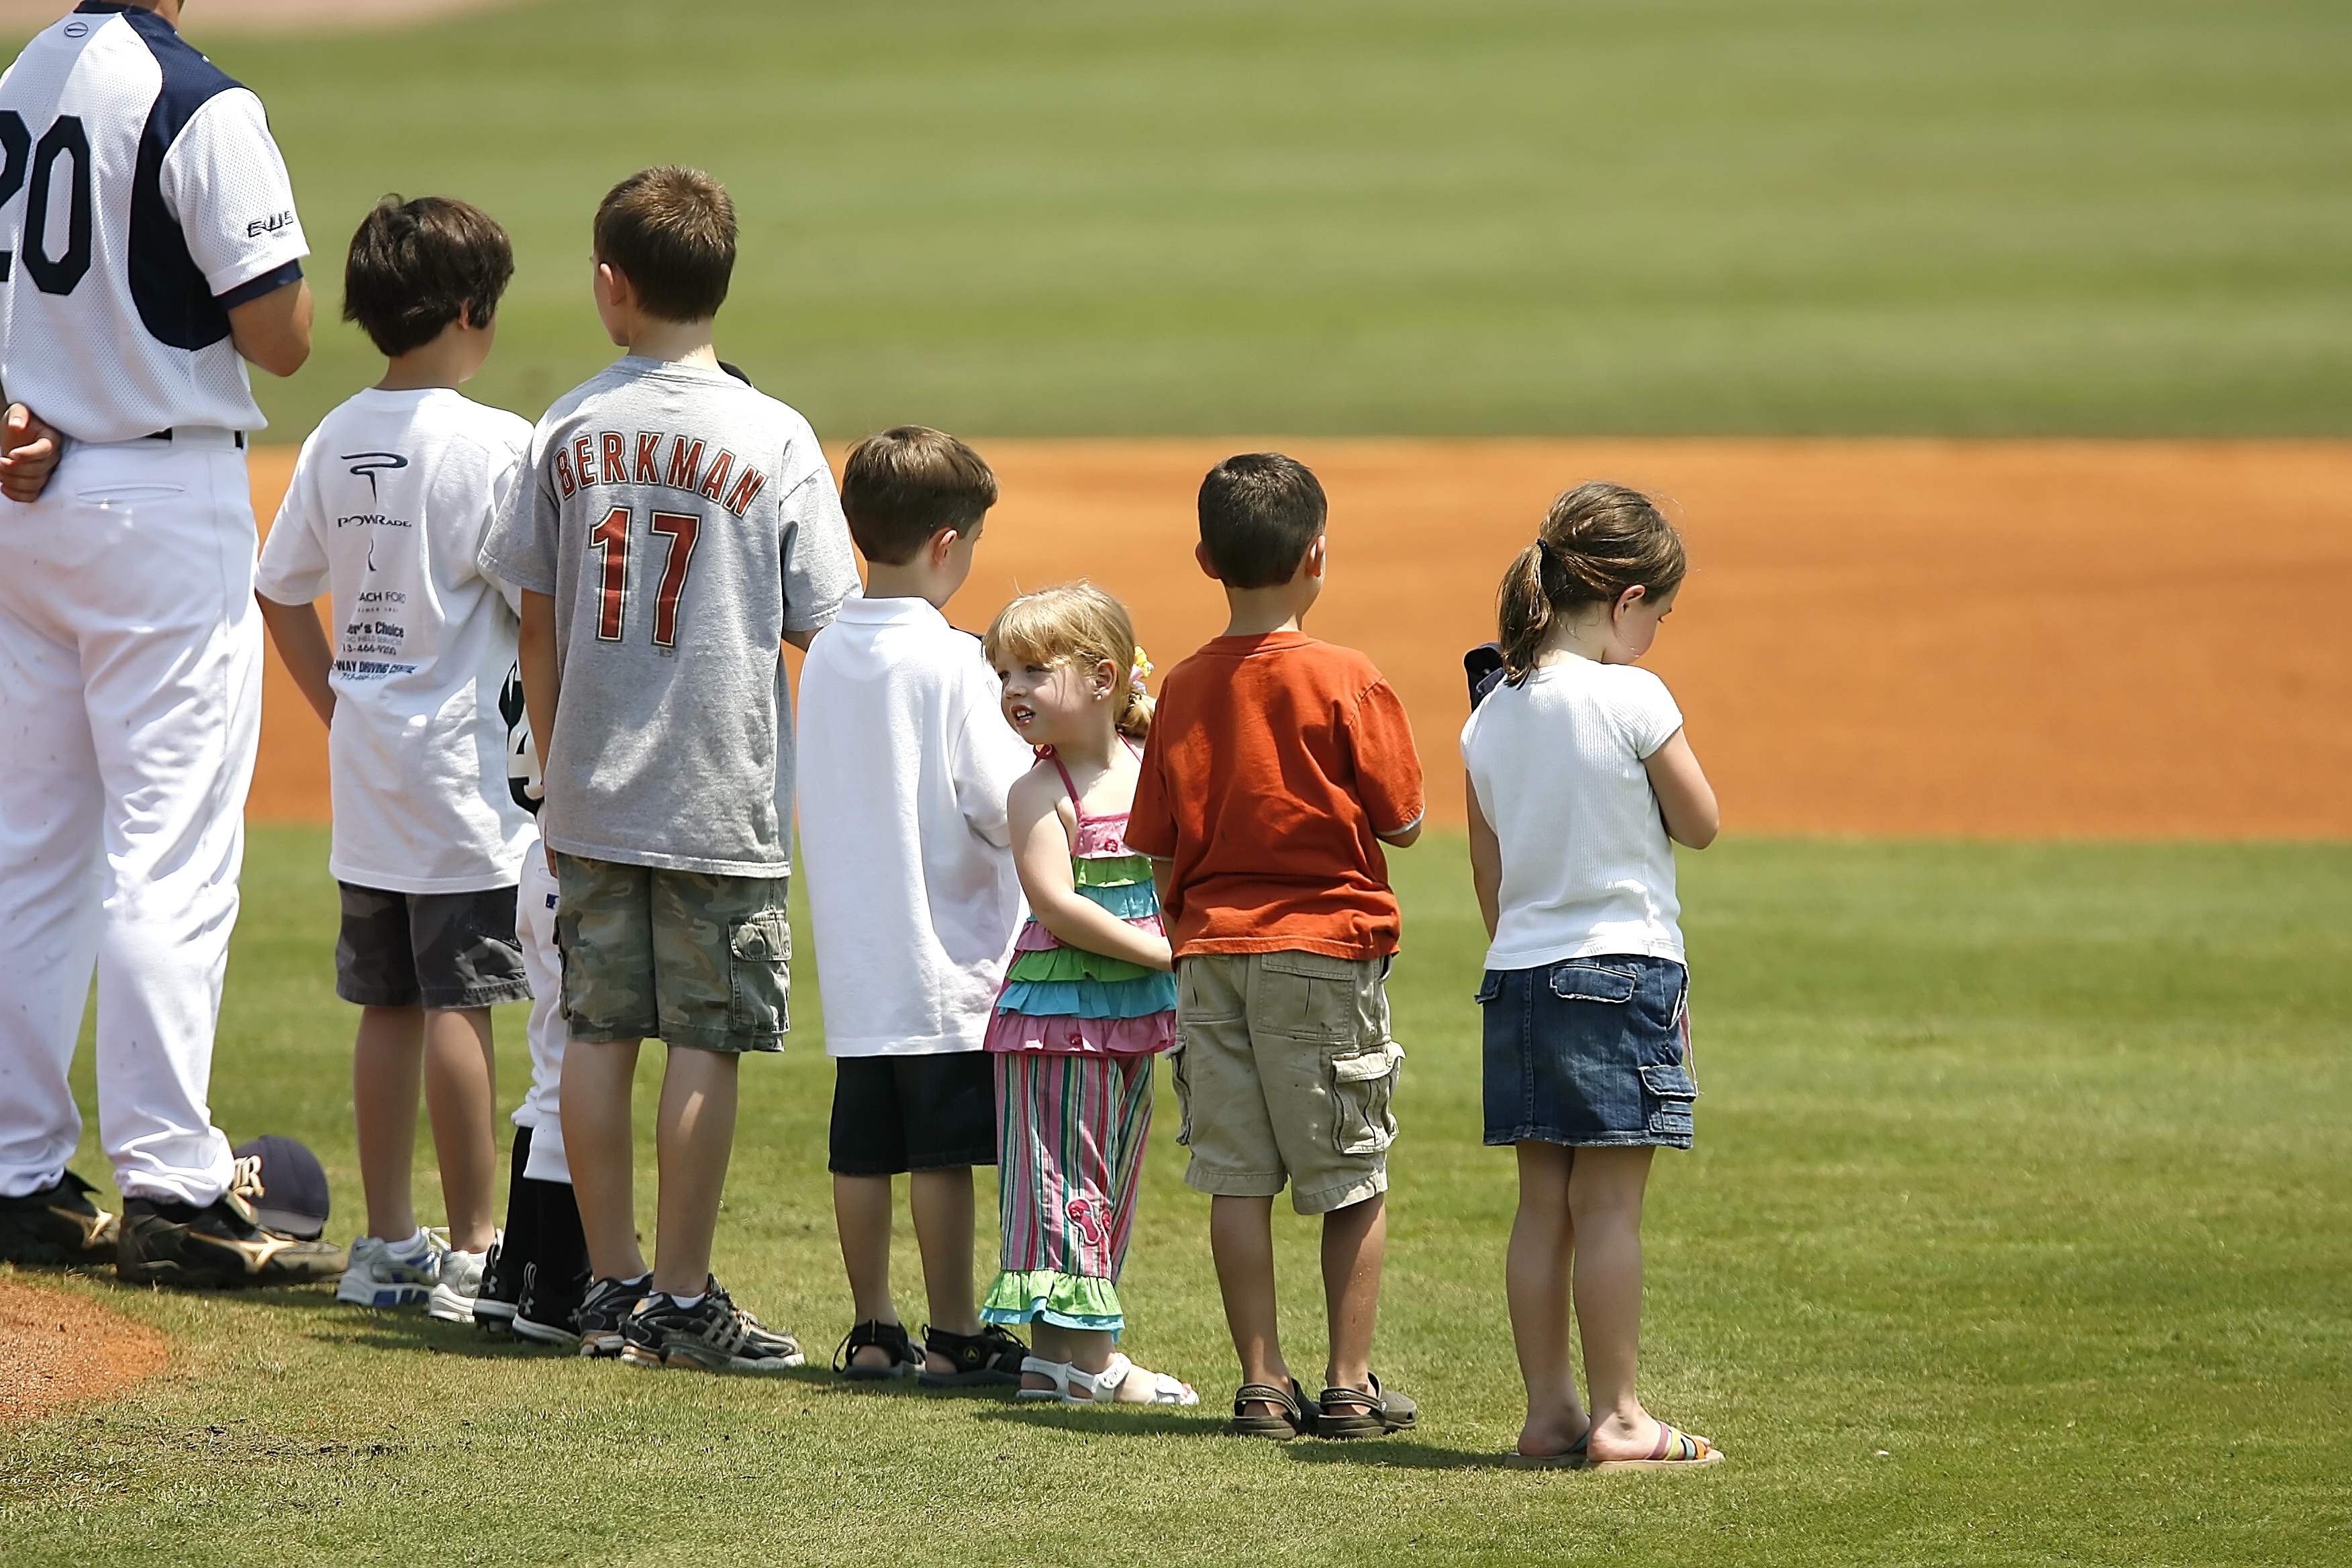
baseball, line, young, spectator, children, sports, baseball diamond, singing, watching, college, tournament, fans, supporter, pre game, national anthem, baseball game, baseball fans, anthem, college baseball, competition event, bat and ball games